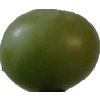
Label: grape